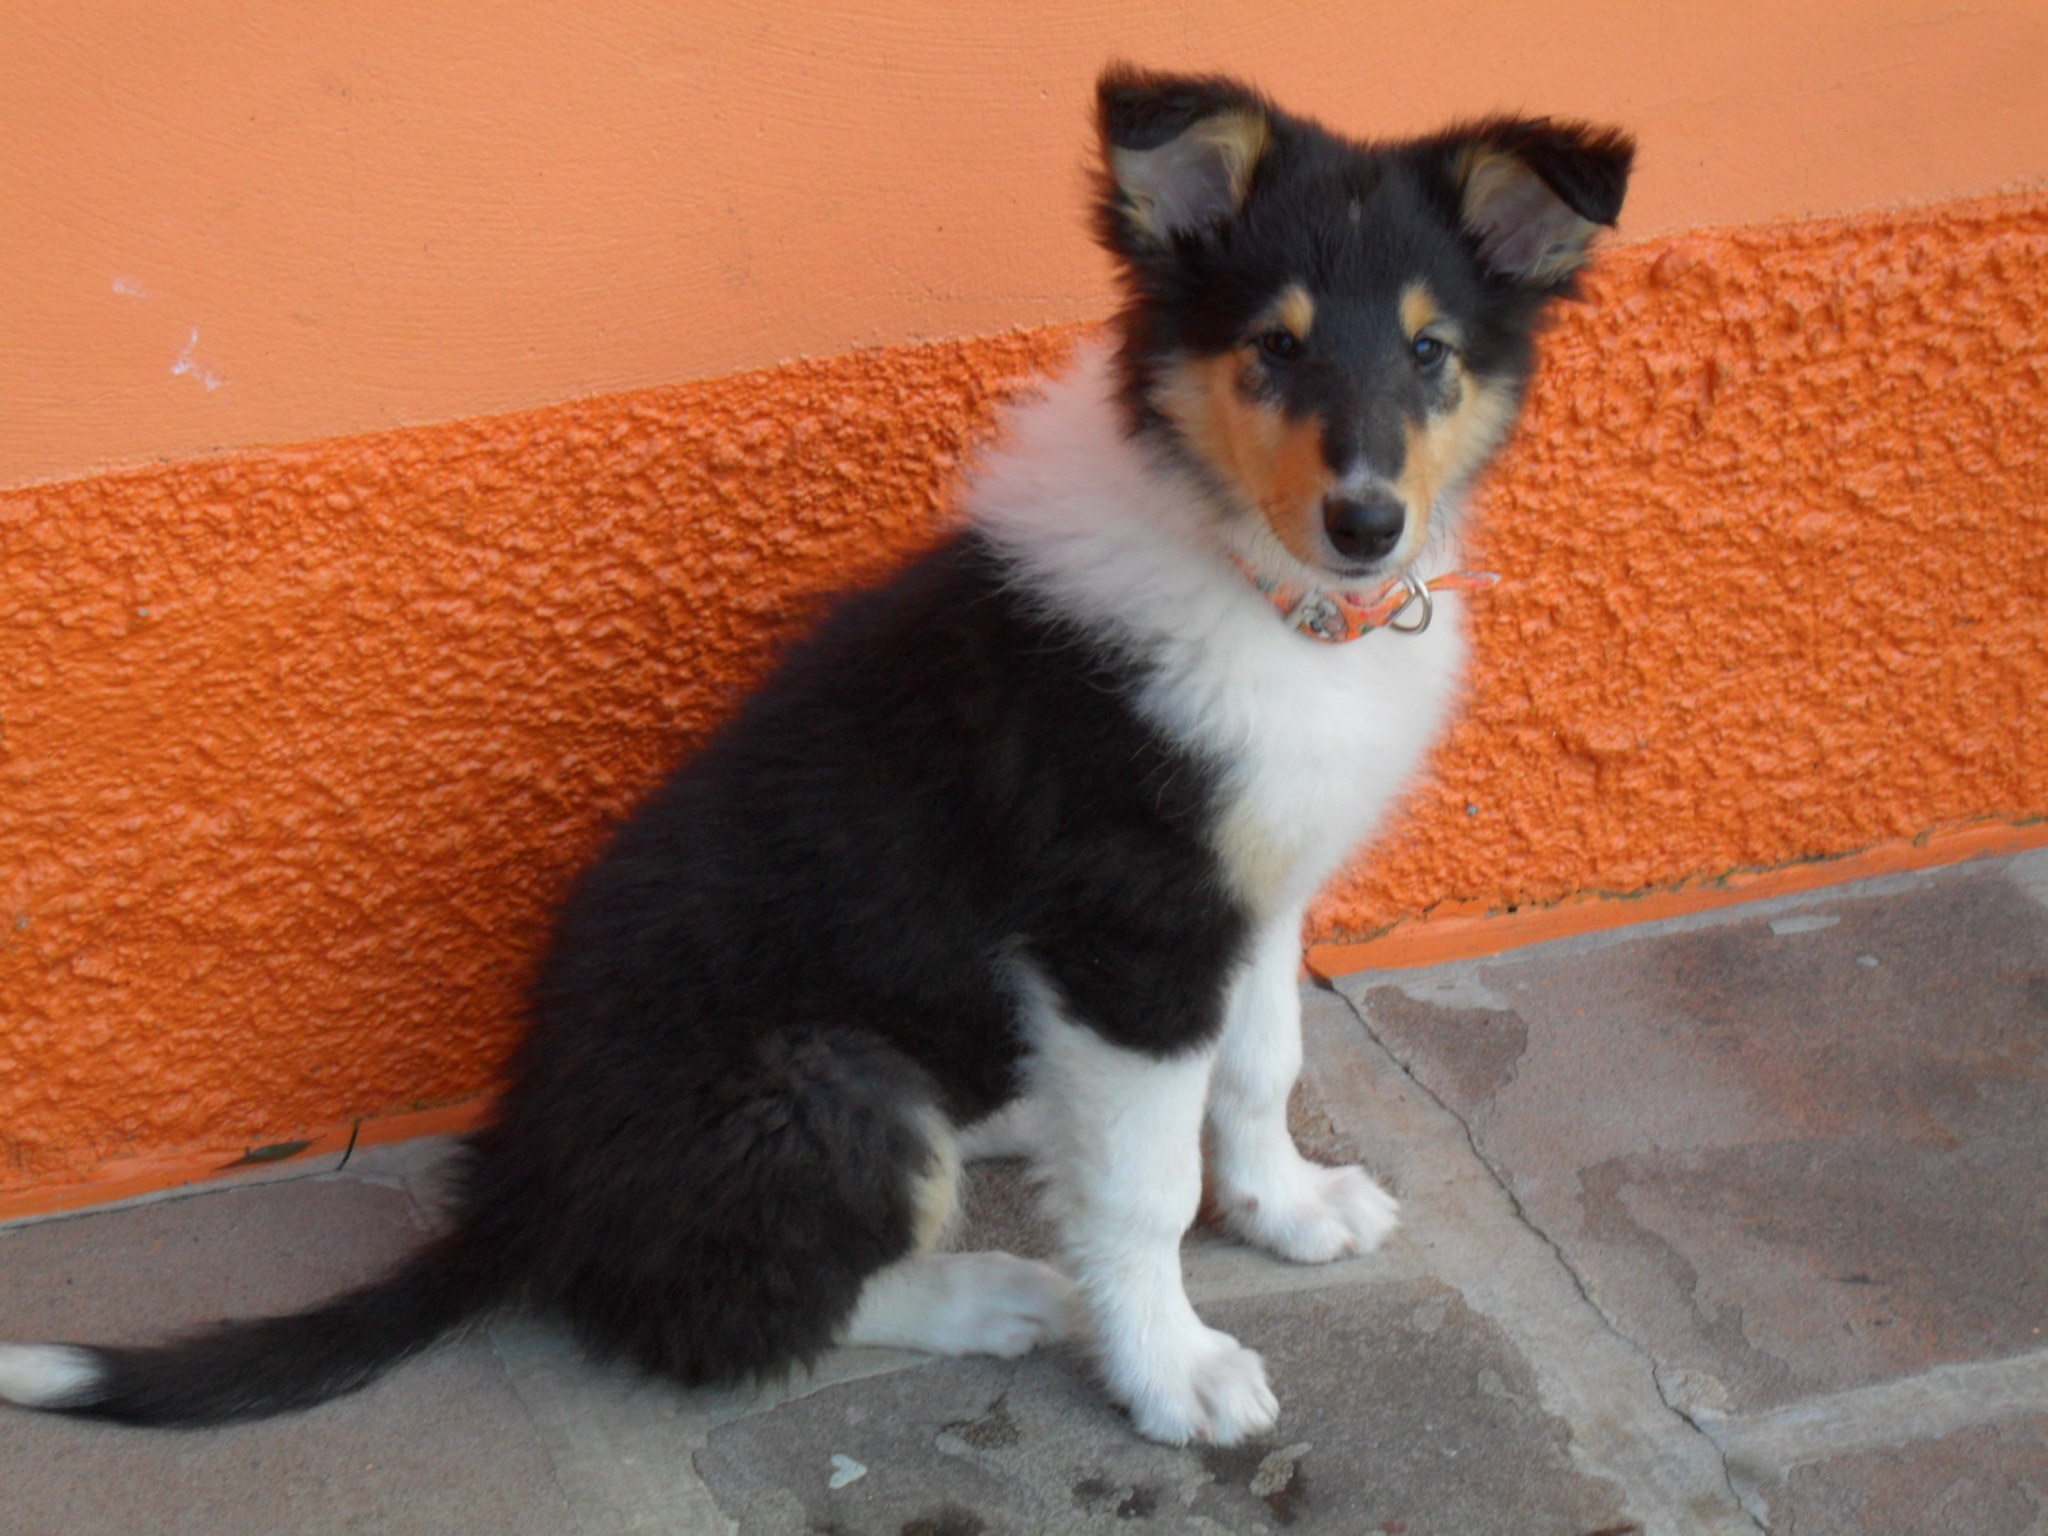
puppy, dog, cute, mammal, hairy, vertebrate, dog breed, shetland sheepdog, dog like mammal, carnivoran, dog breed group